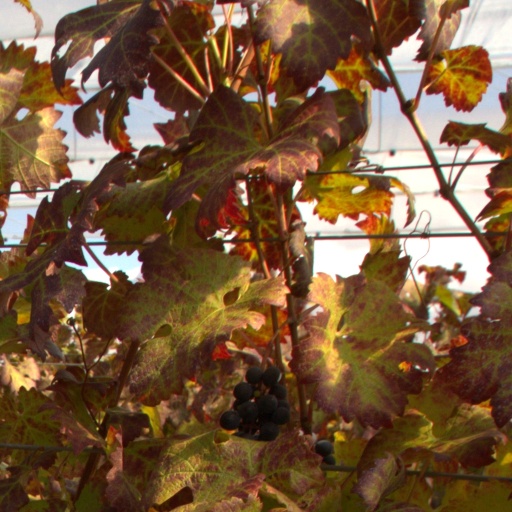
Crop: grape